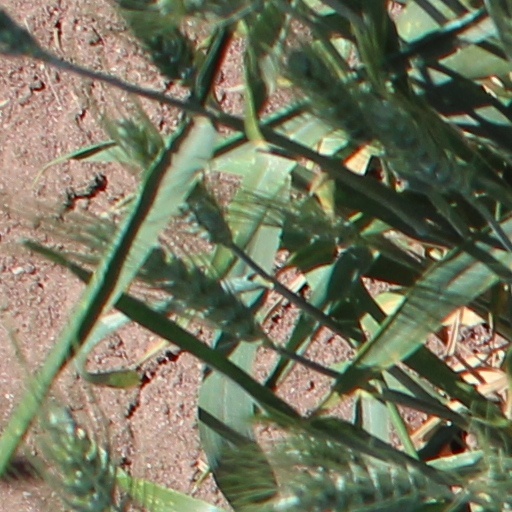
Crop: wheat